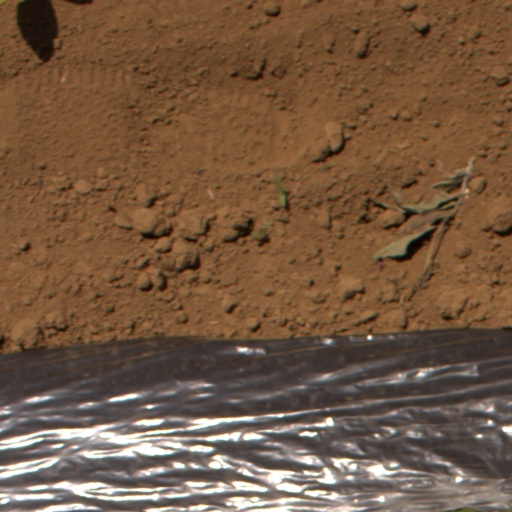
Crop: Jerusalem artichoke